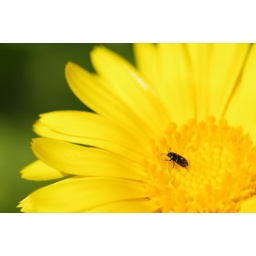
Beetle sitting in a flower at Ryton Organic Gardens near Coventry.